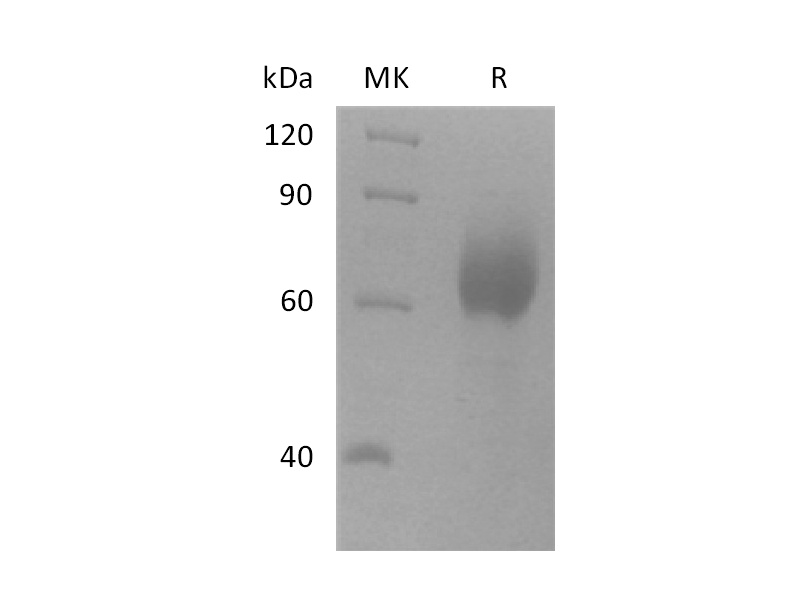
Recombinant Human SCARB2 (C-6His)
Brand: EnkiLife
Category: Business & Industrial > Science & Laboratory > Laboratory Specimens